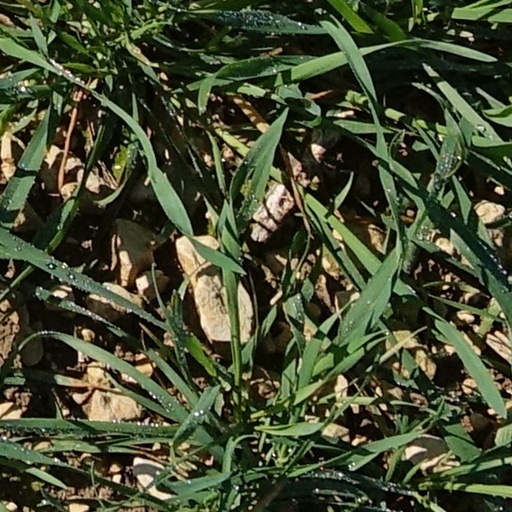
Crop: wheat